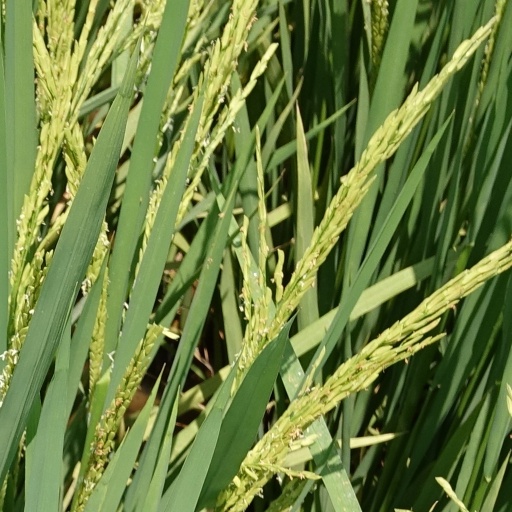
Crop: rice